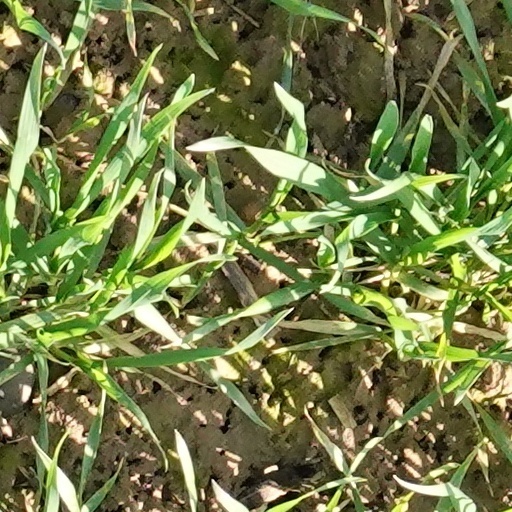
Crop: wheat